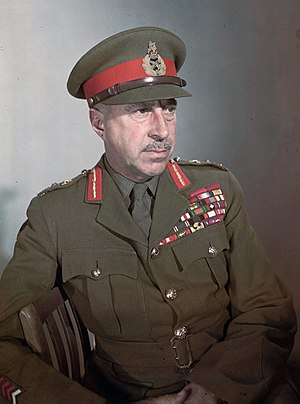
Harry Crerar
Henry Duncan Graham Crerar, kendt som Harry Crerar var en canadisk general og landets øverste militære skikkelse under 2. verdenskrig.